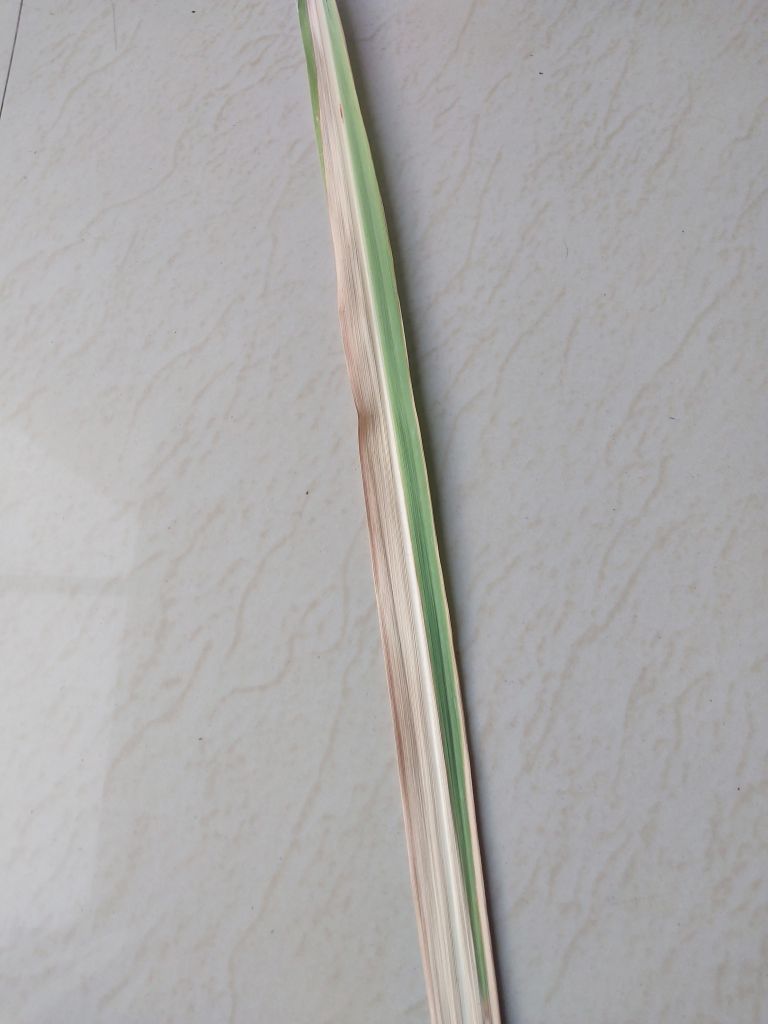
Label: Banded Chlorosis